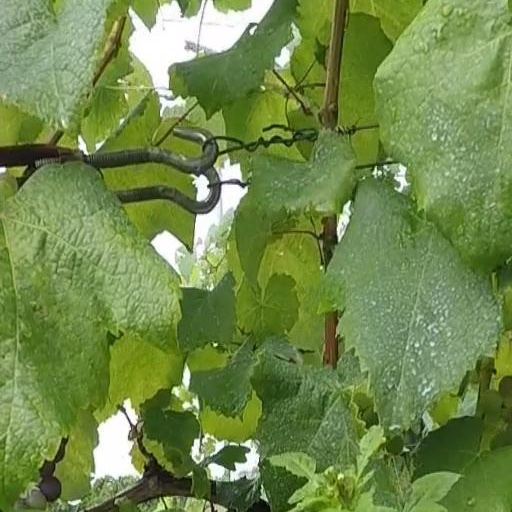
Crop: grape